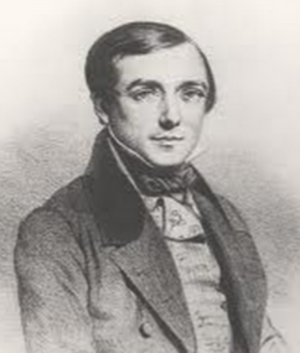
Charles Duveyrier est un dramaturge et idéologue saint-simonien français, né le 12 avril 1803 à Paris où il est mort le 10 novembre 1866.